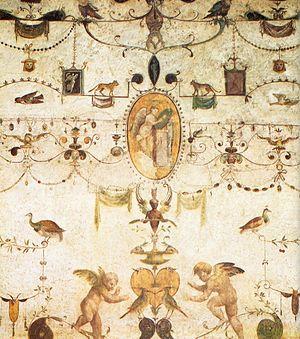
La Loggetta du cardinal Bibbiena est une salle située au troisième étage du Palais apostolique, dans la Cité du Vatican à Rome. Elle fait partie du complexe des Loges.